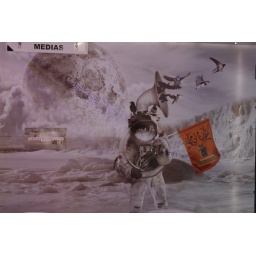
Printed walls around the second life screen in the miwed reality space of the city of Rennes for Transmusicales